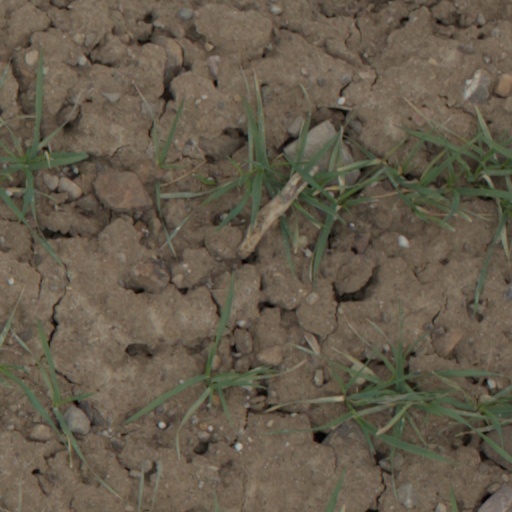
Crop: wheat